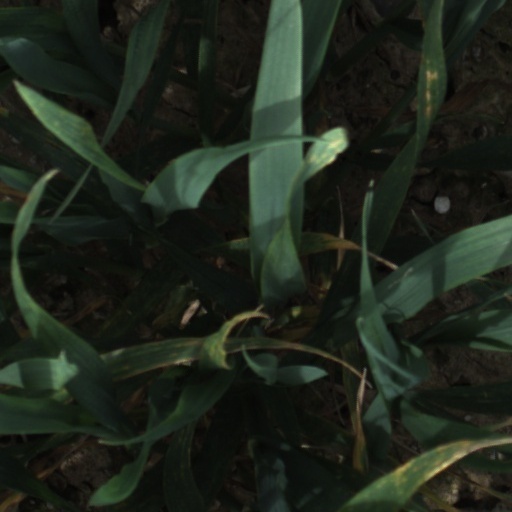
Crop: wheat